Fox Photo

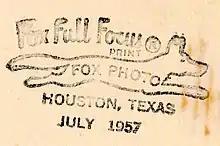
A Fox Photo label, on the back of a studio print, depicting the famous Fox logo.

Fox Photo operated retail stores and large commercial photofinishing plants where many large retail companies, including Wal-Mart, Target, K-Mart, and Walgreens along with many small drug stores sent their customer's photos to be processed.